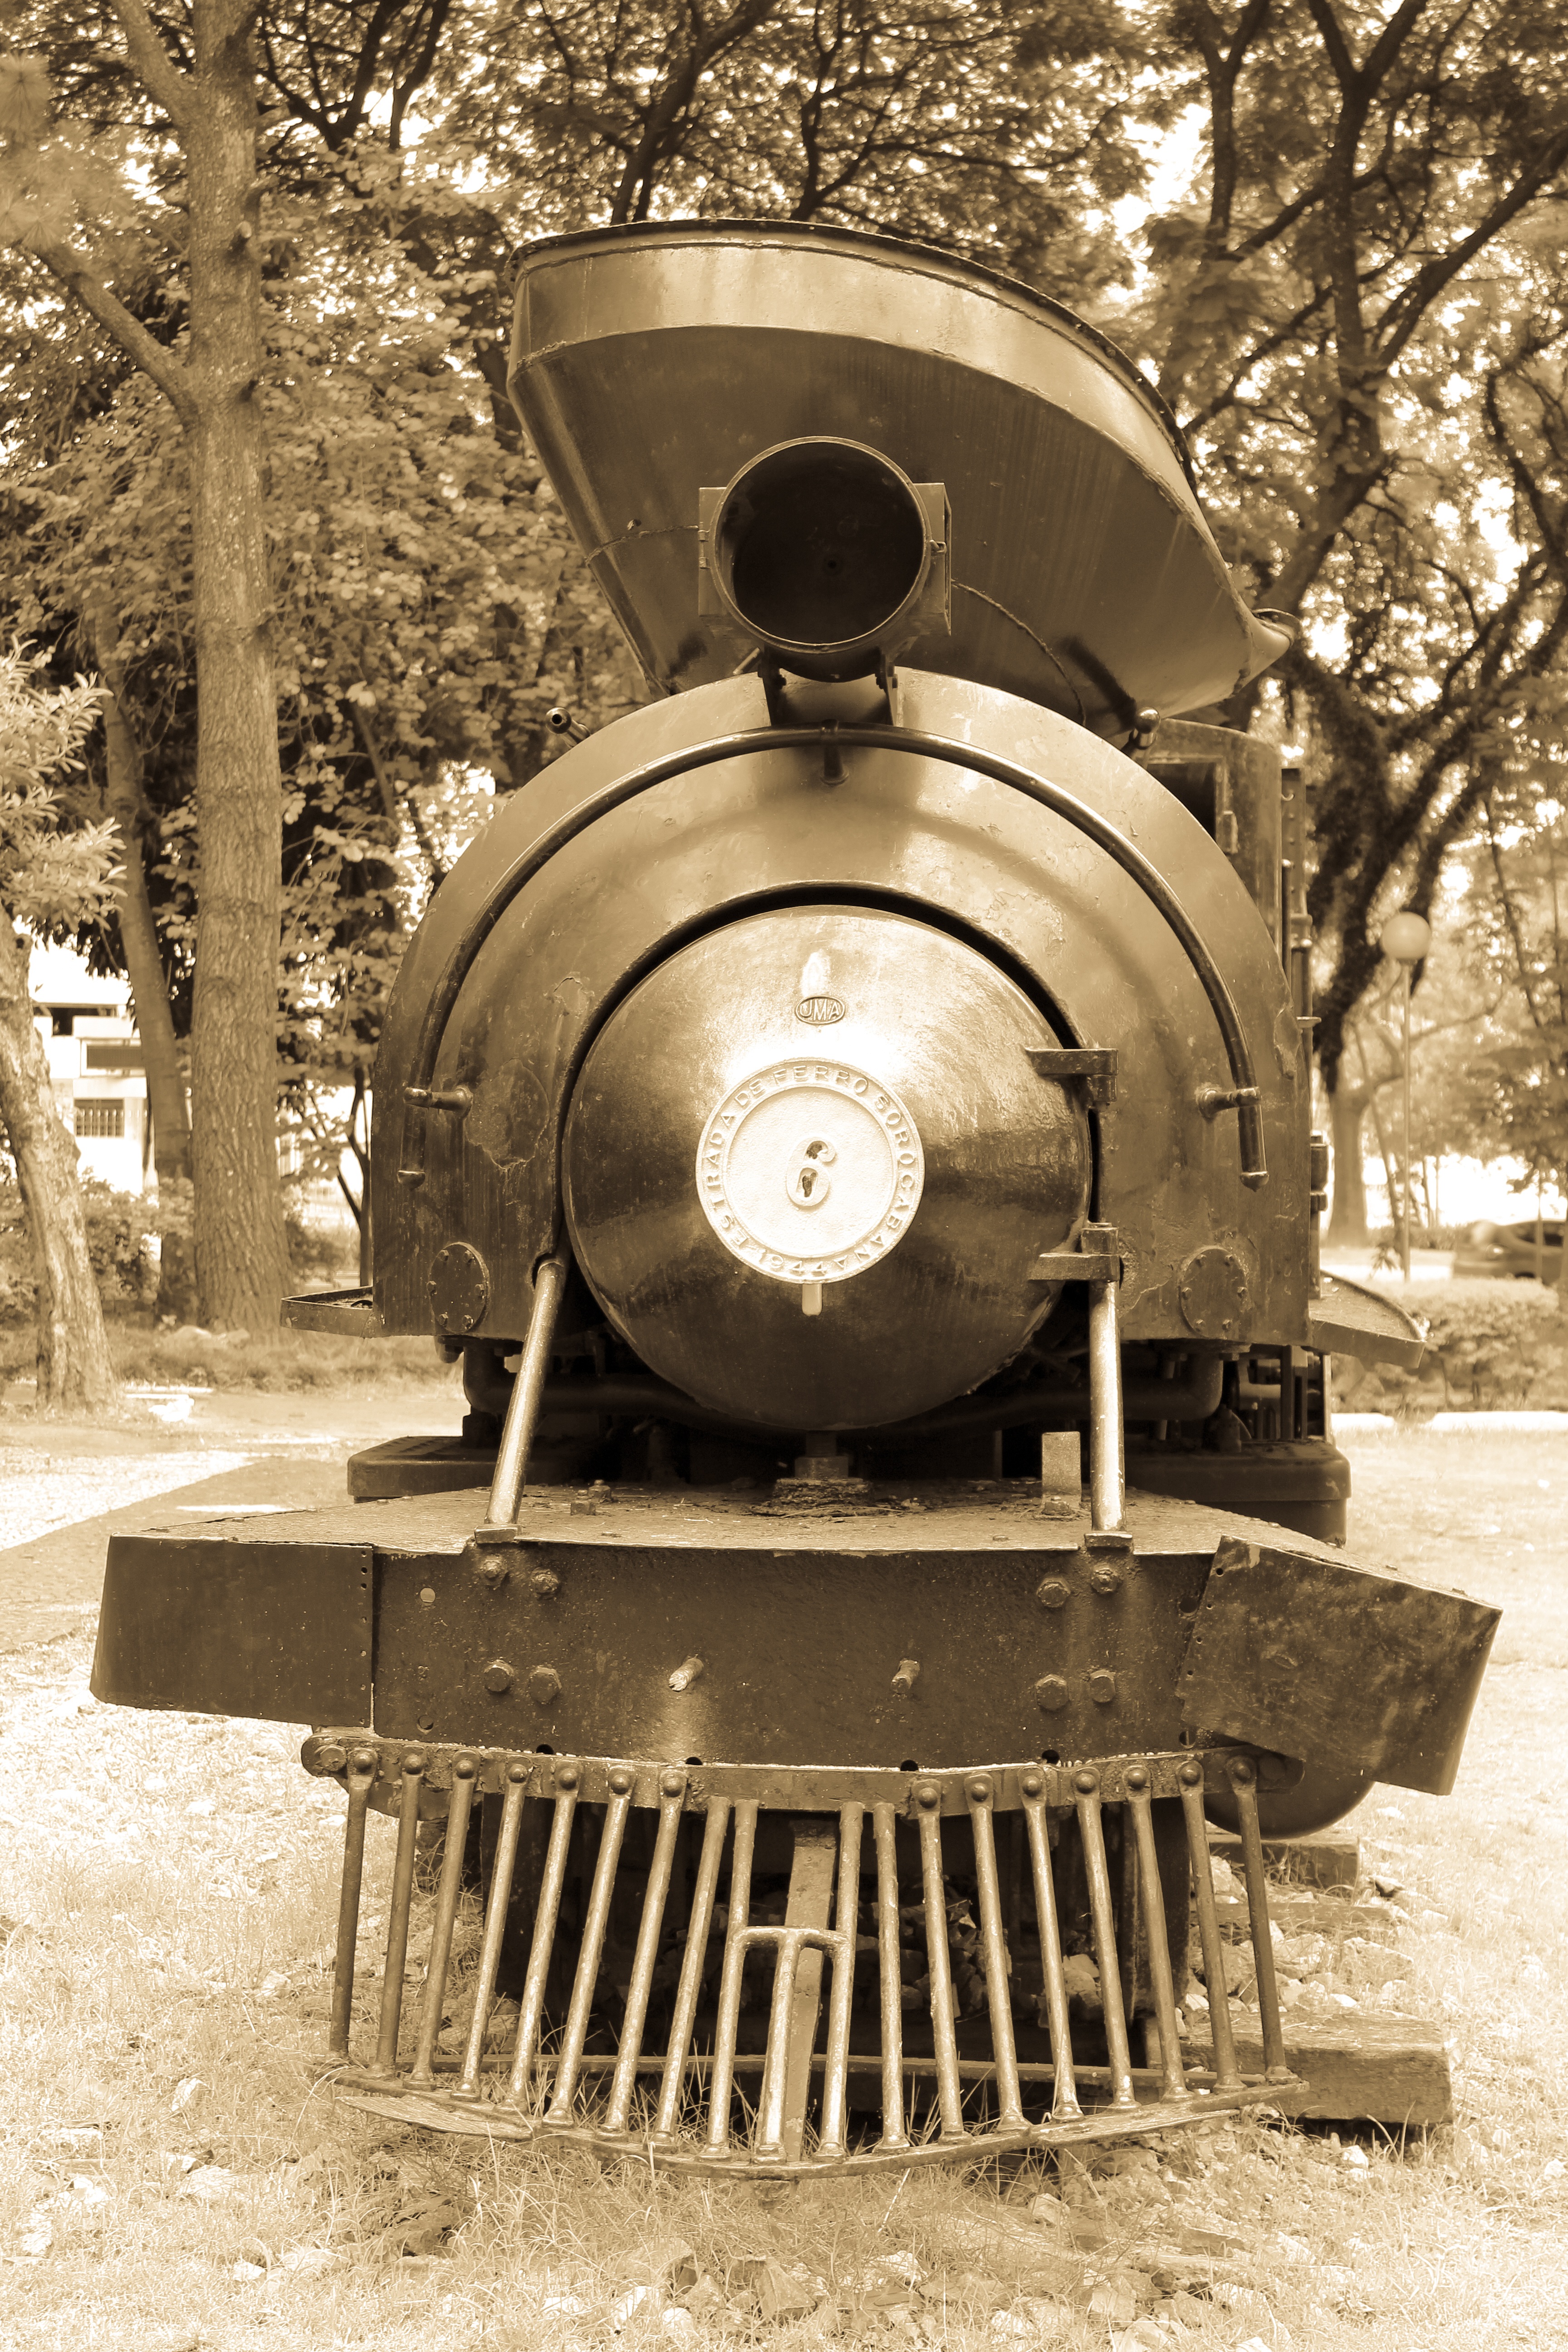
wood, antique, old, train, station, history, steam engine, cannon, railway station, old train station, train smoke, man made object